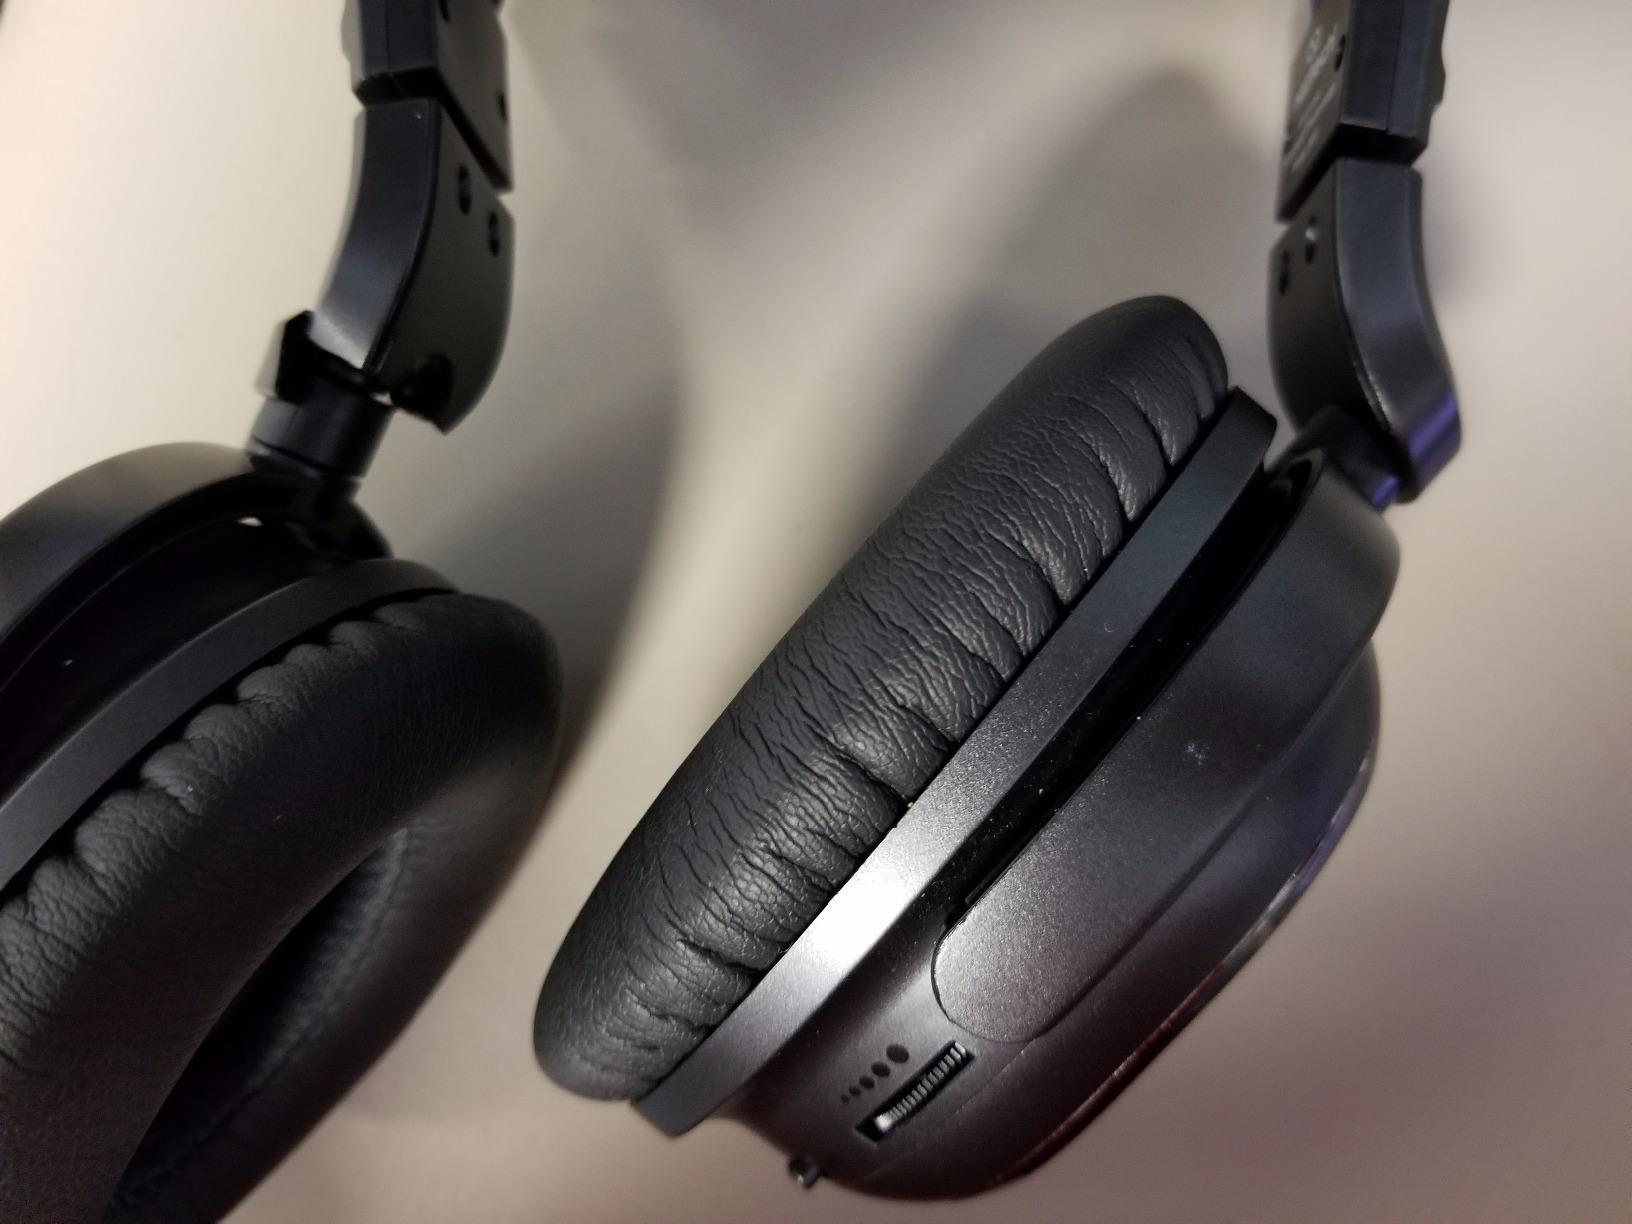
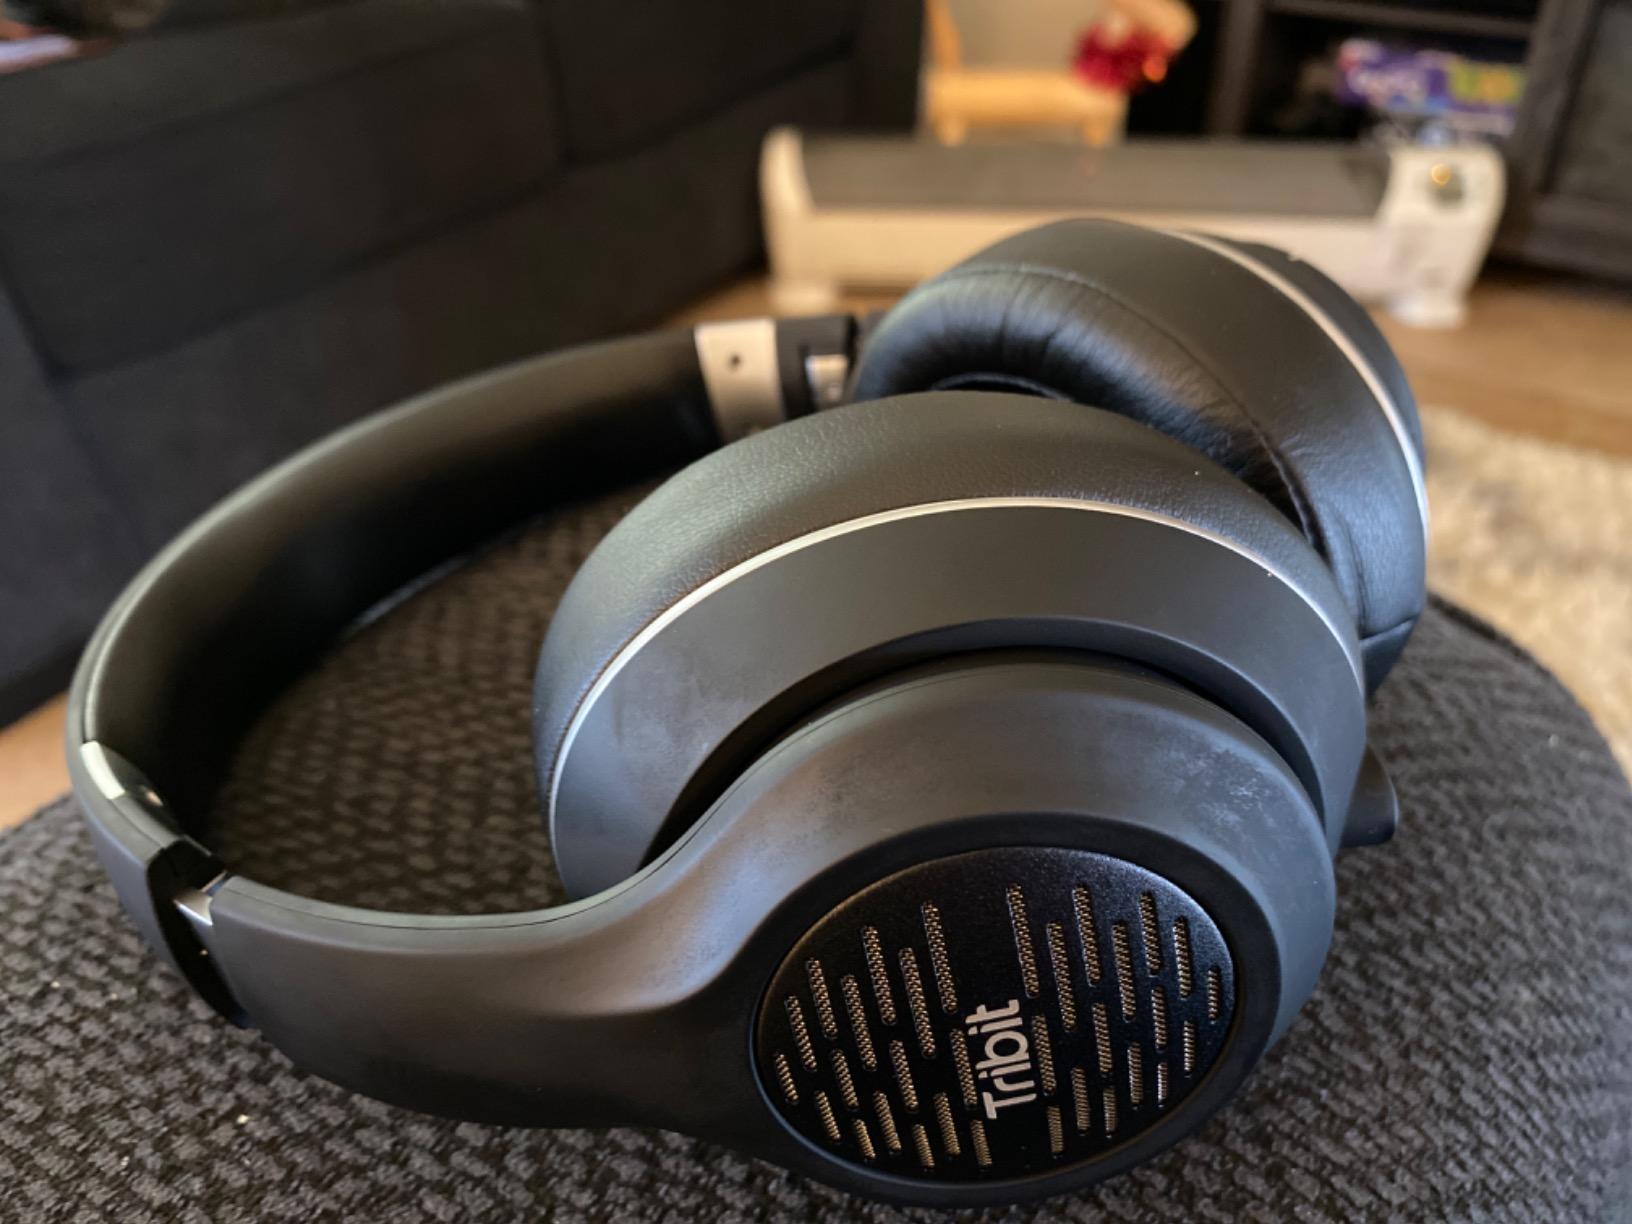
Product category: headphones
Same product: no